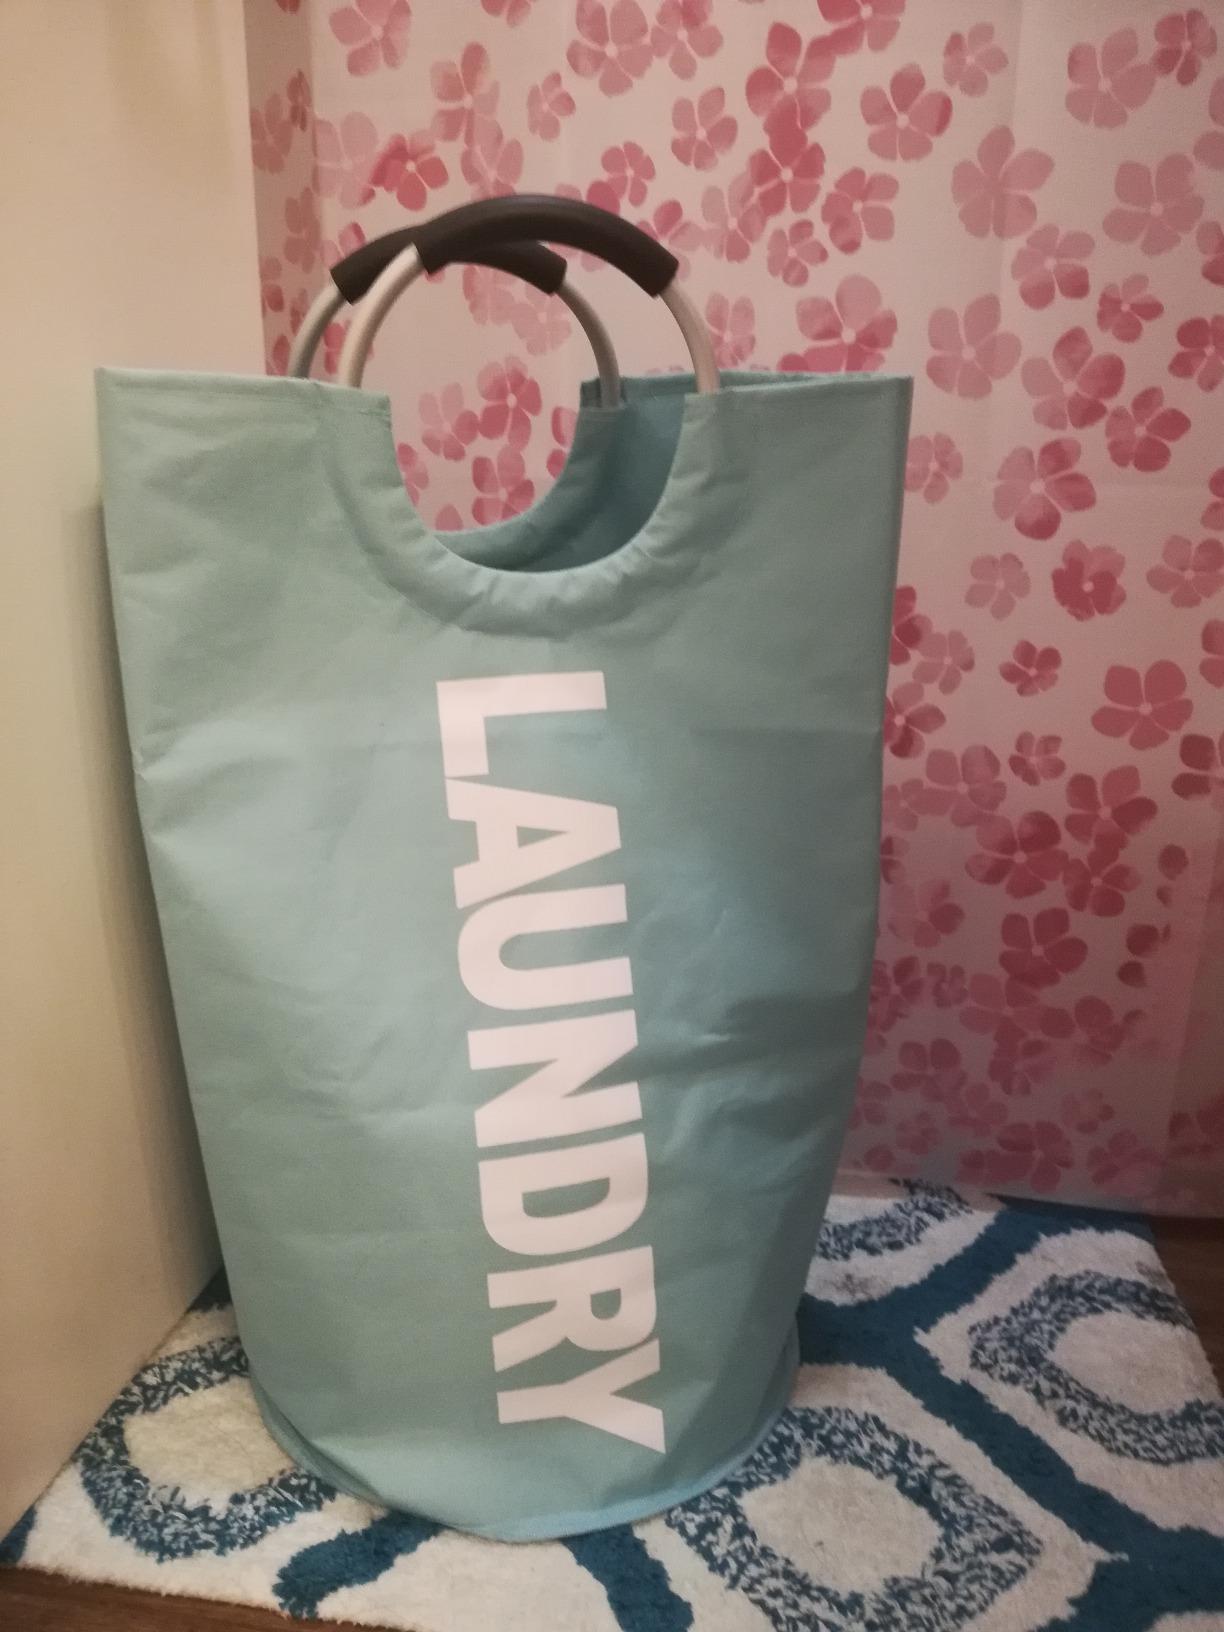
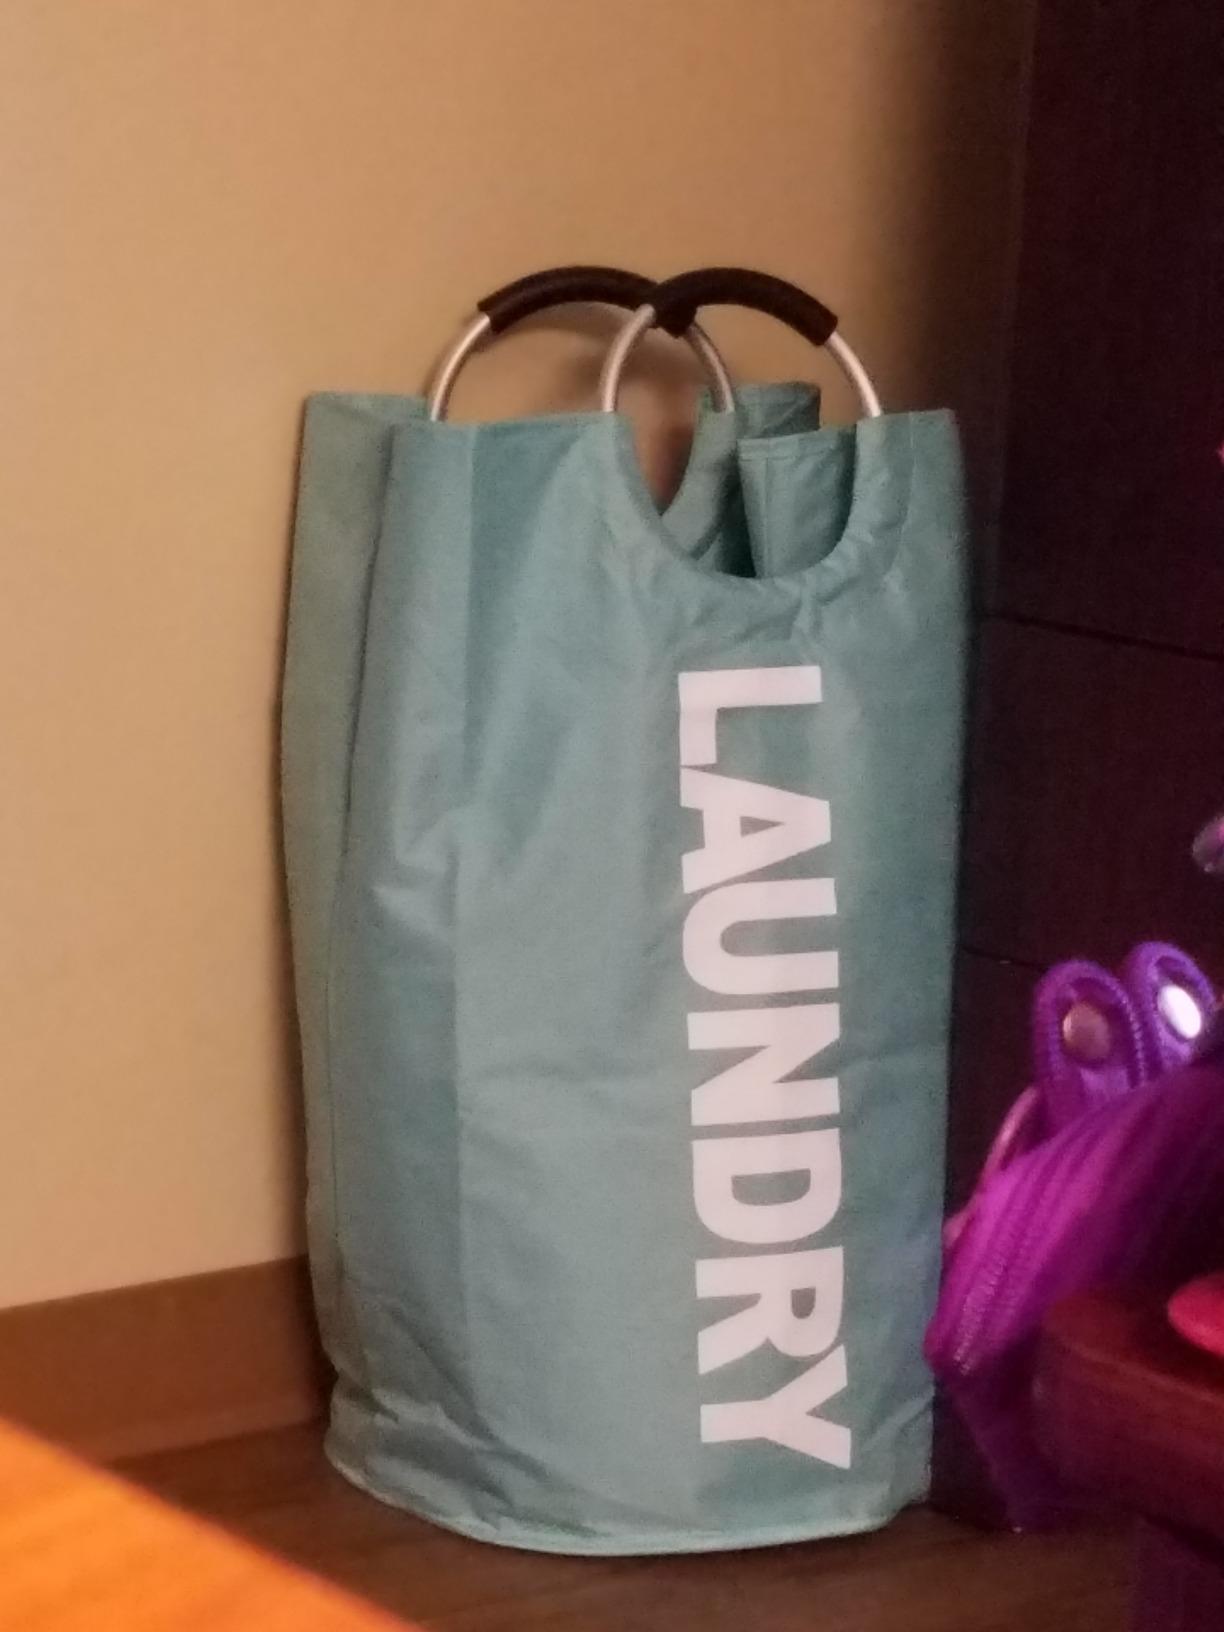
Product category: items_hamper
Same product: yes